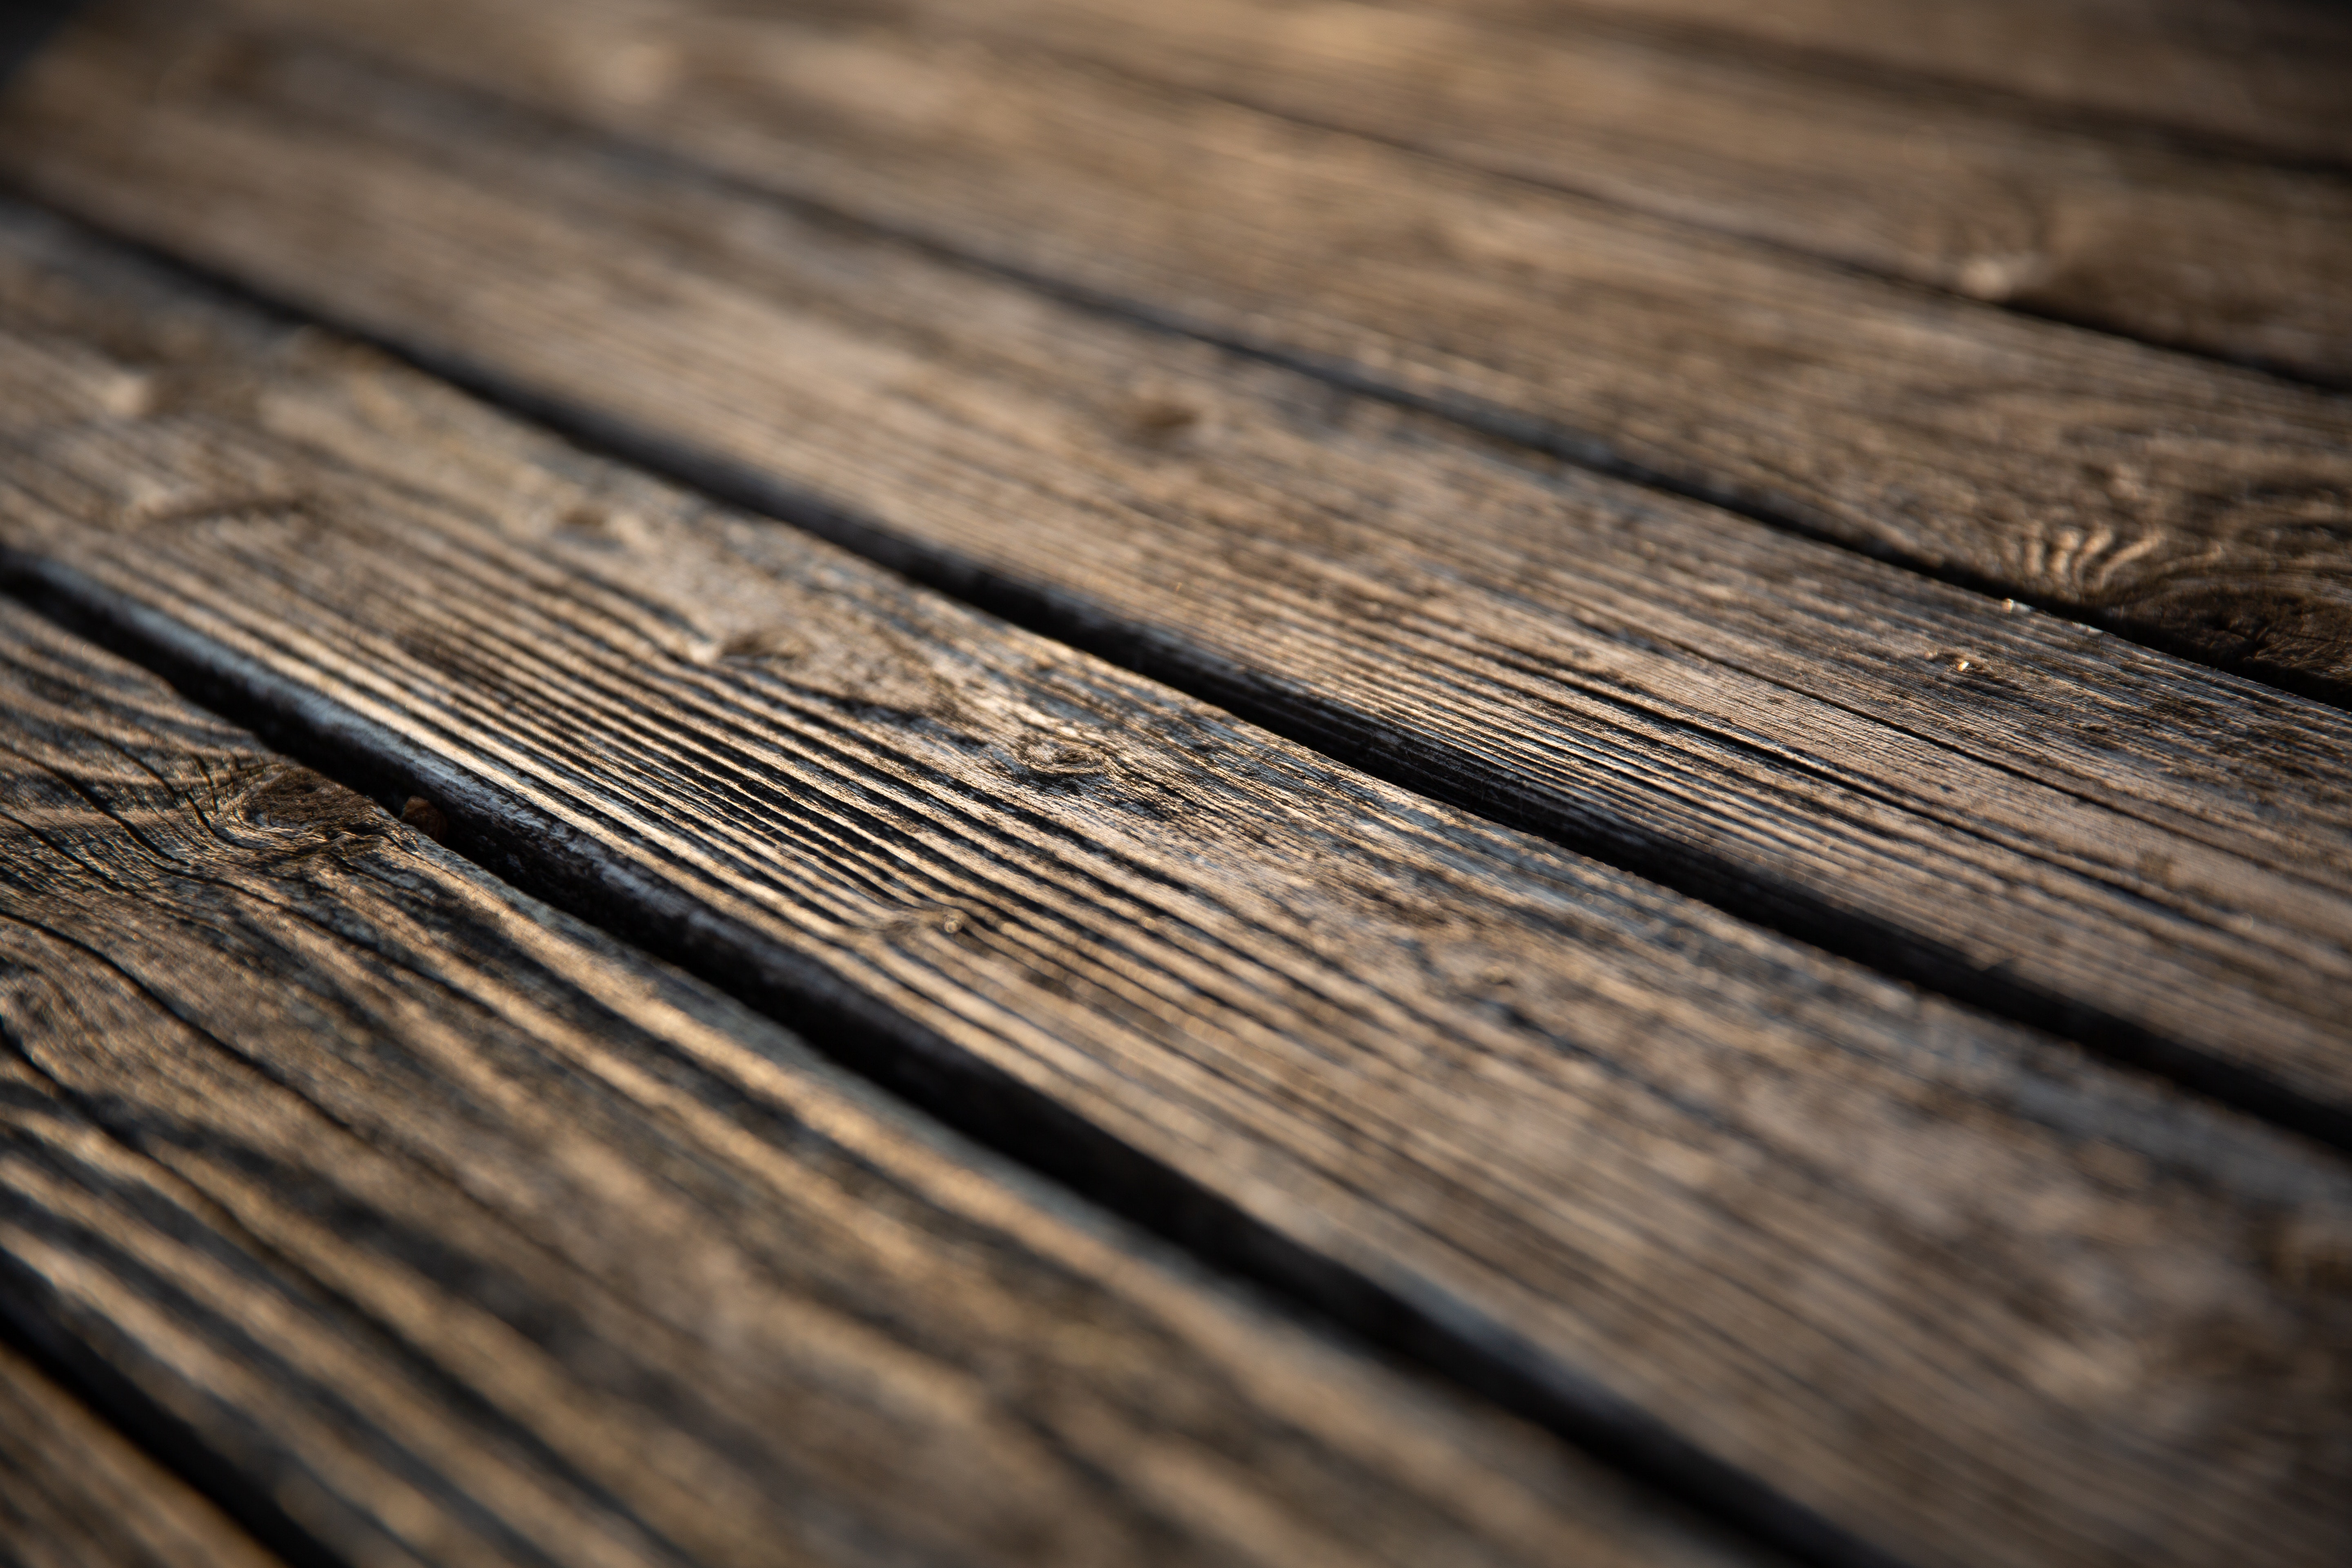
wood, wood stain, hardwood, brown, plank, floor, pattern, flooring, close up, line, wood flooring, lumber, plywood